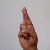
The image shows a hand gesture representing the letter 'R' in Indian Sign Language.